Chekism

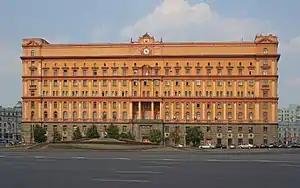
The Lubyanka Building in Moscow has served as the headquarters for Soviet and Russian intelligence agencies since 1917, and the term "Lubyanka" has become a metonym for the secret police.

Chekism was the form of counterintelligence state widely present in the Soviet Union by which secret police, counterintelligence and internal security services (originally the Cheka, hence the name, but most famously the KGB) strongly controlled all spheres of society. Similar circumstances exist in some post-Soviet states, particularly Russia. The term encompasses both the ideological underpinnings justifying often arbitrary repression as well as the political situation where security service members occupy high-level political offices and a lack of civilian control over their activities (in extreme cases, the opposite). The term is sometimes also applied to other Eastern Bloc security services (long-serving East German security chief Erich Mielke was fond of calling himself a "Chekist"), and, presently, to the federal government of Russia under Vladimir Putin (himself a former KGB officer).